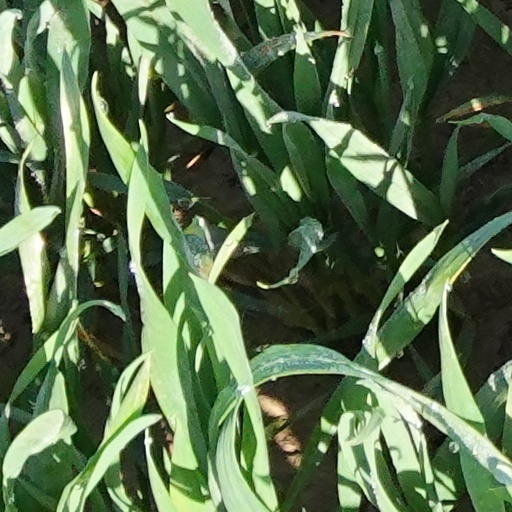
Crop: wheat